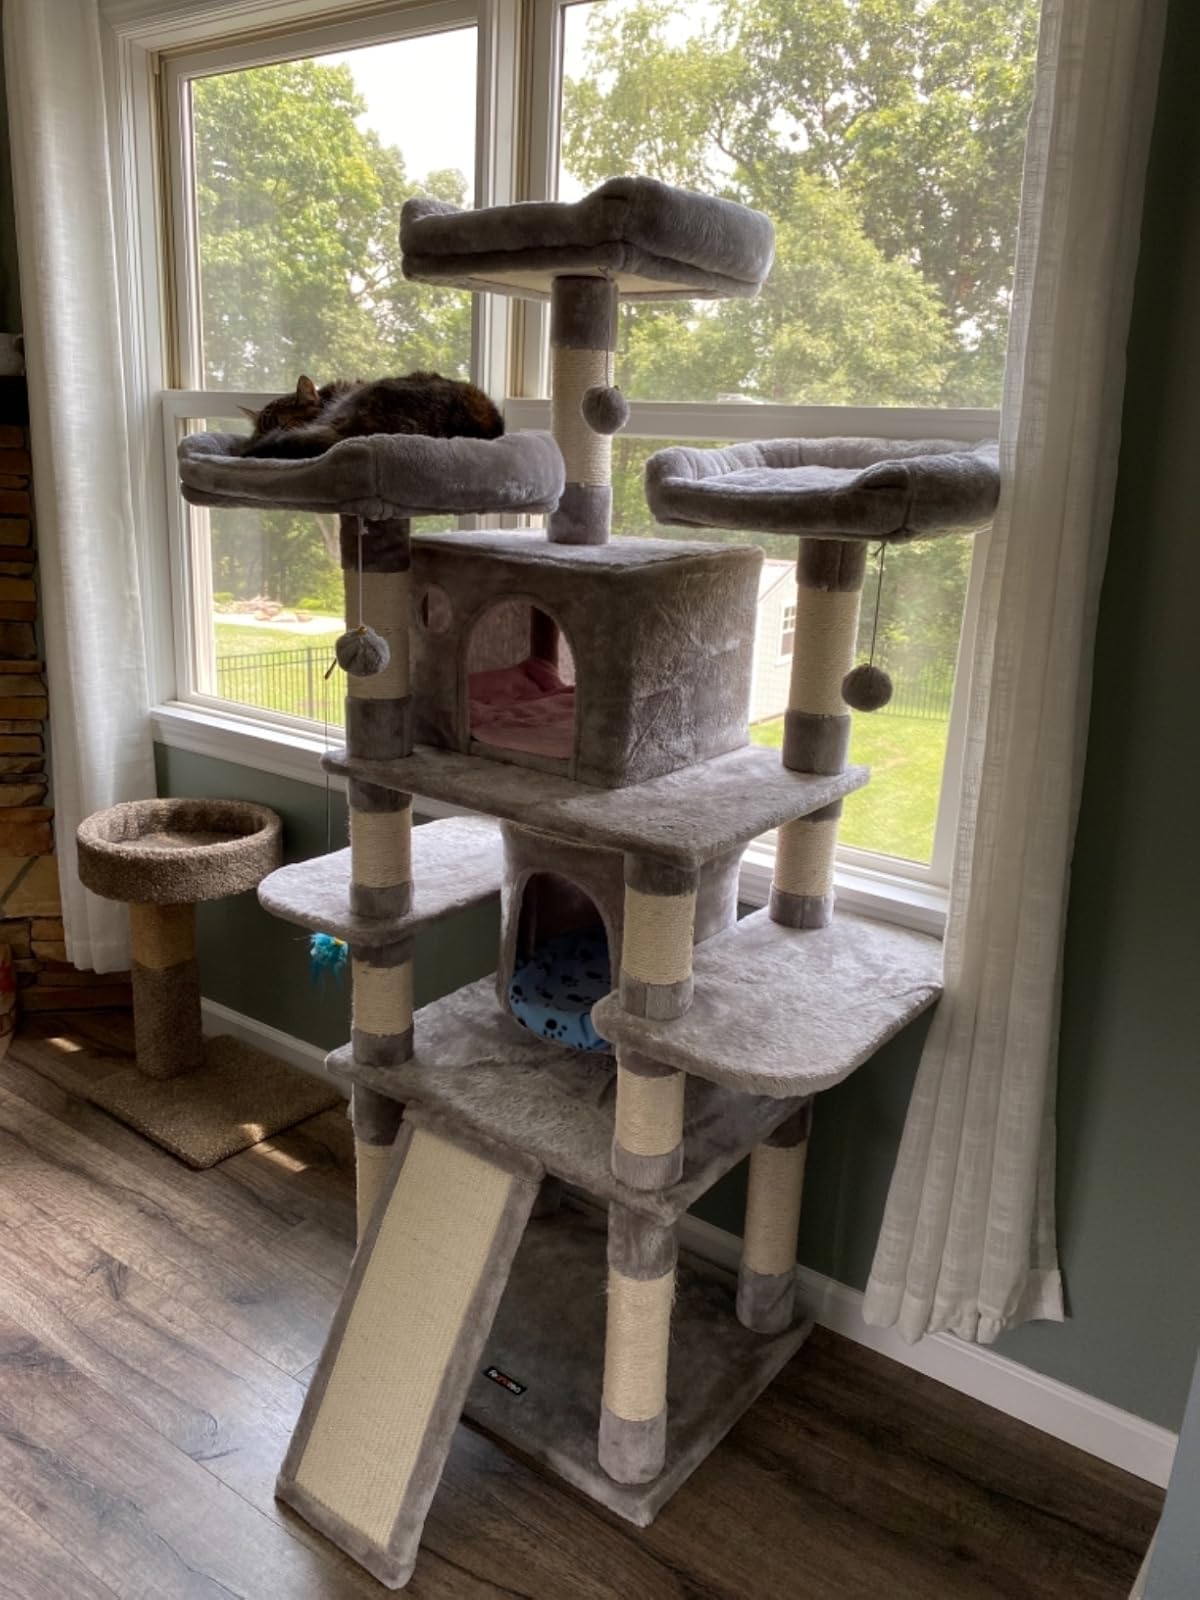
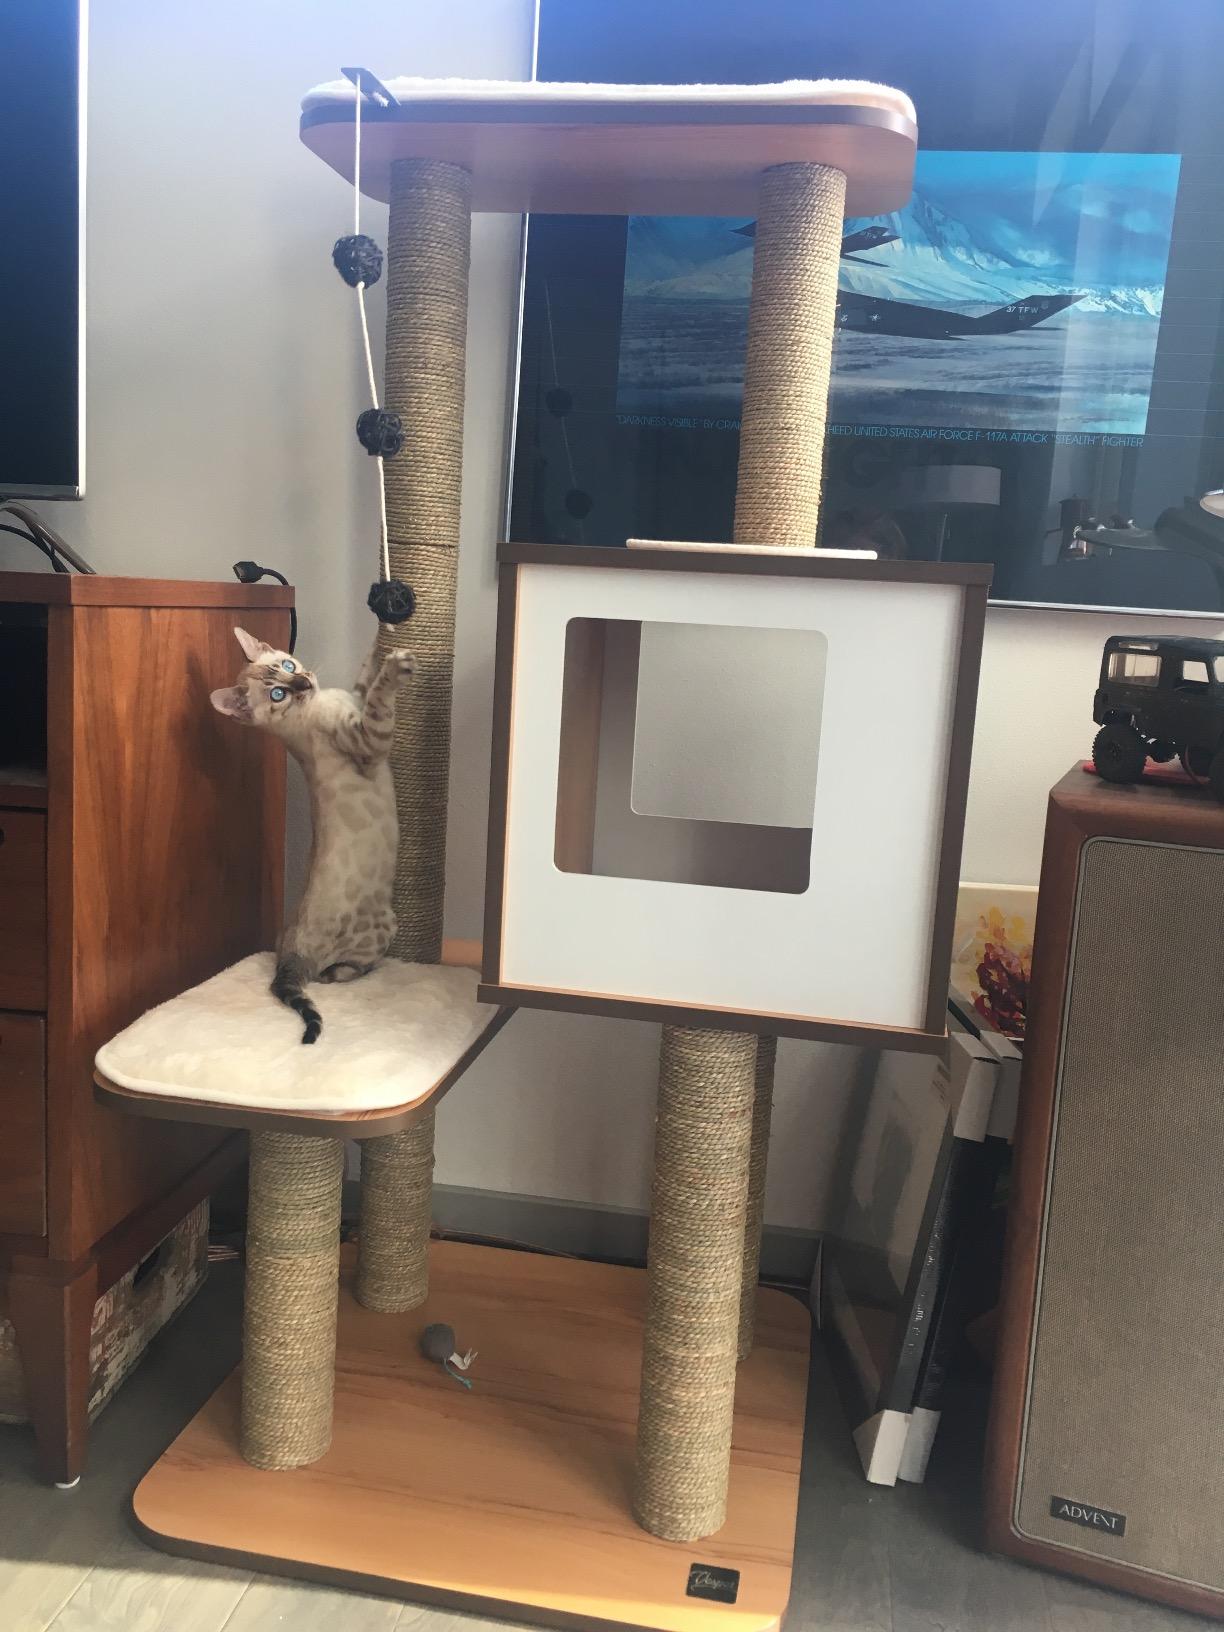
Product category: items_cat tree
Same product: no